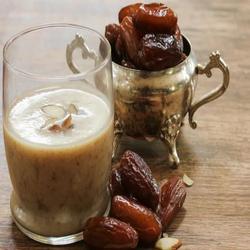
Label: Dates